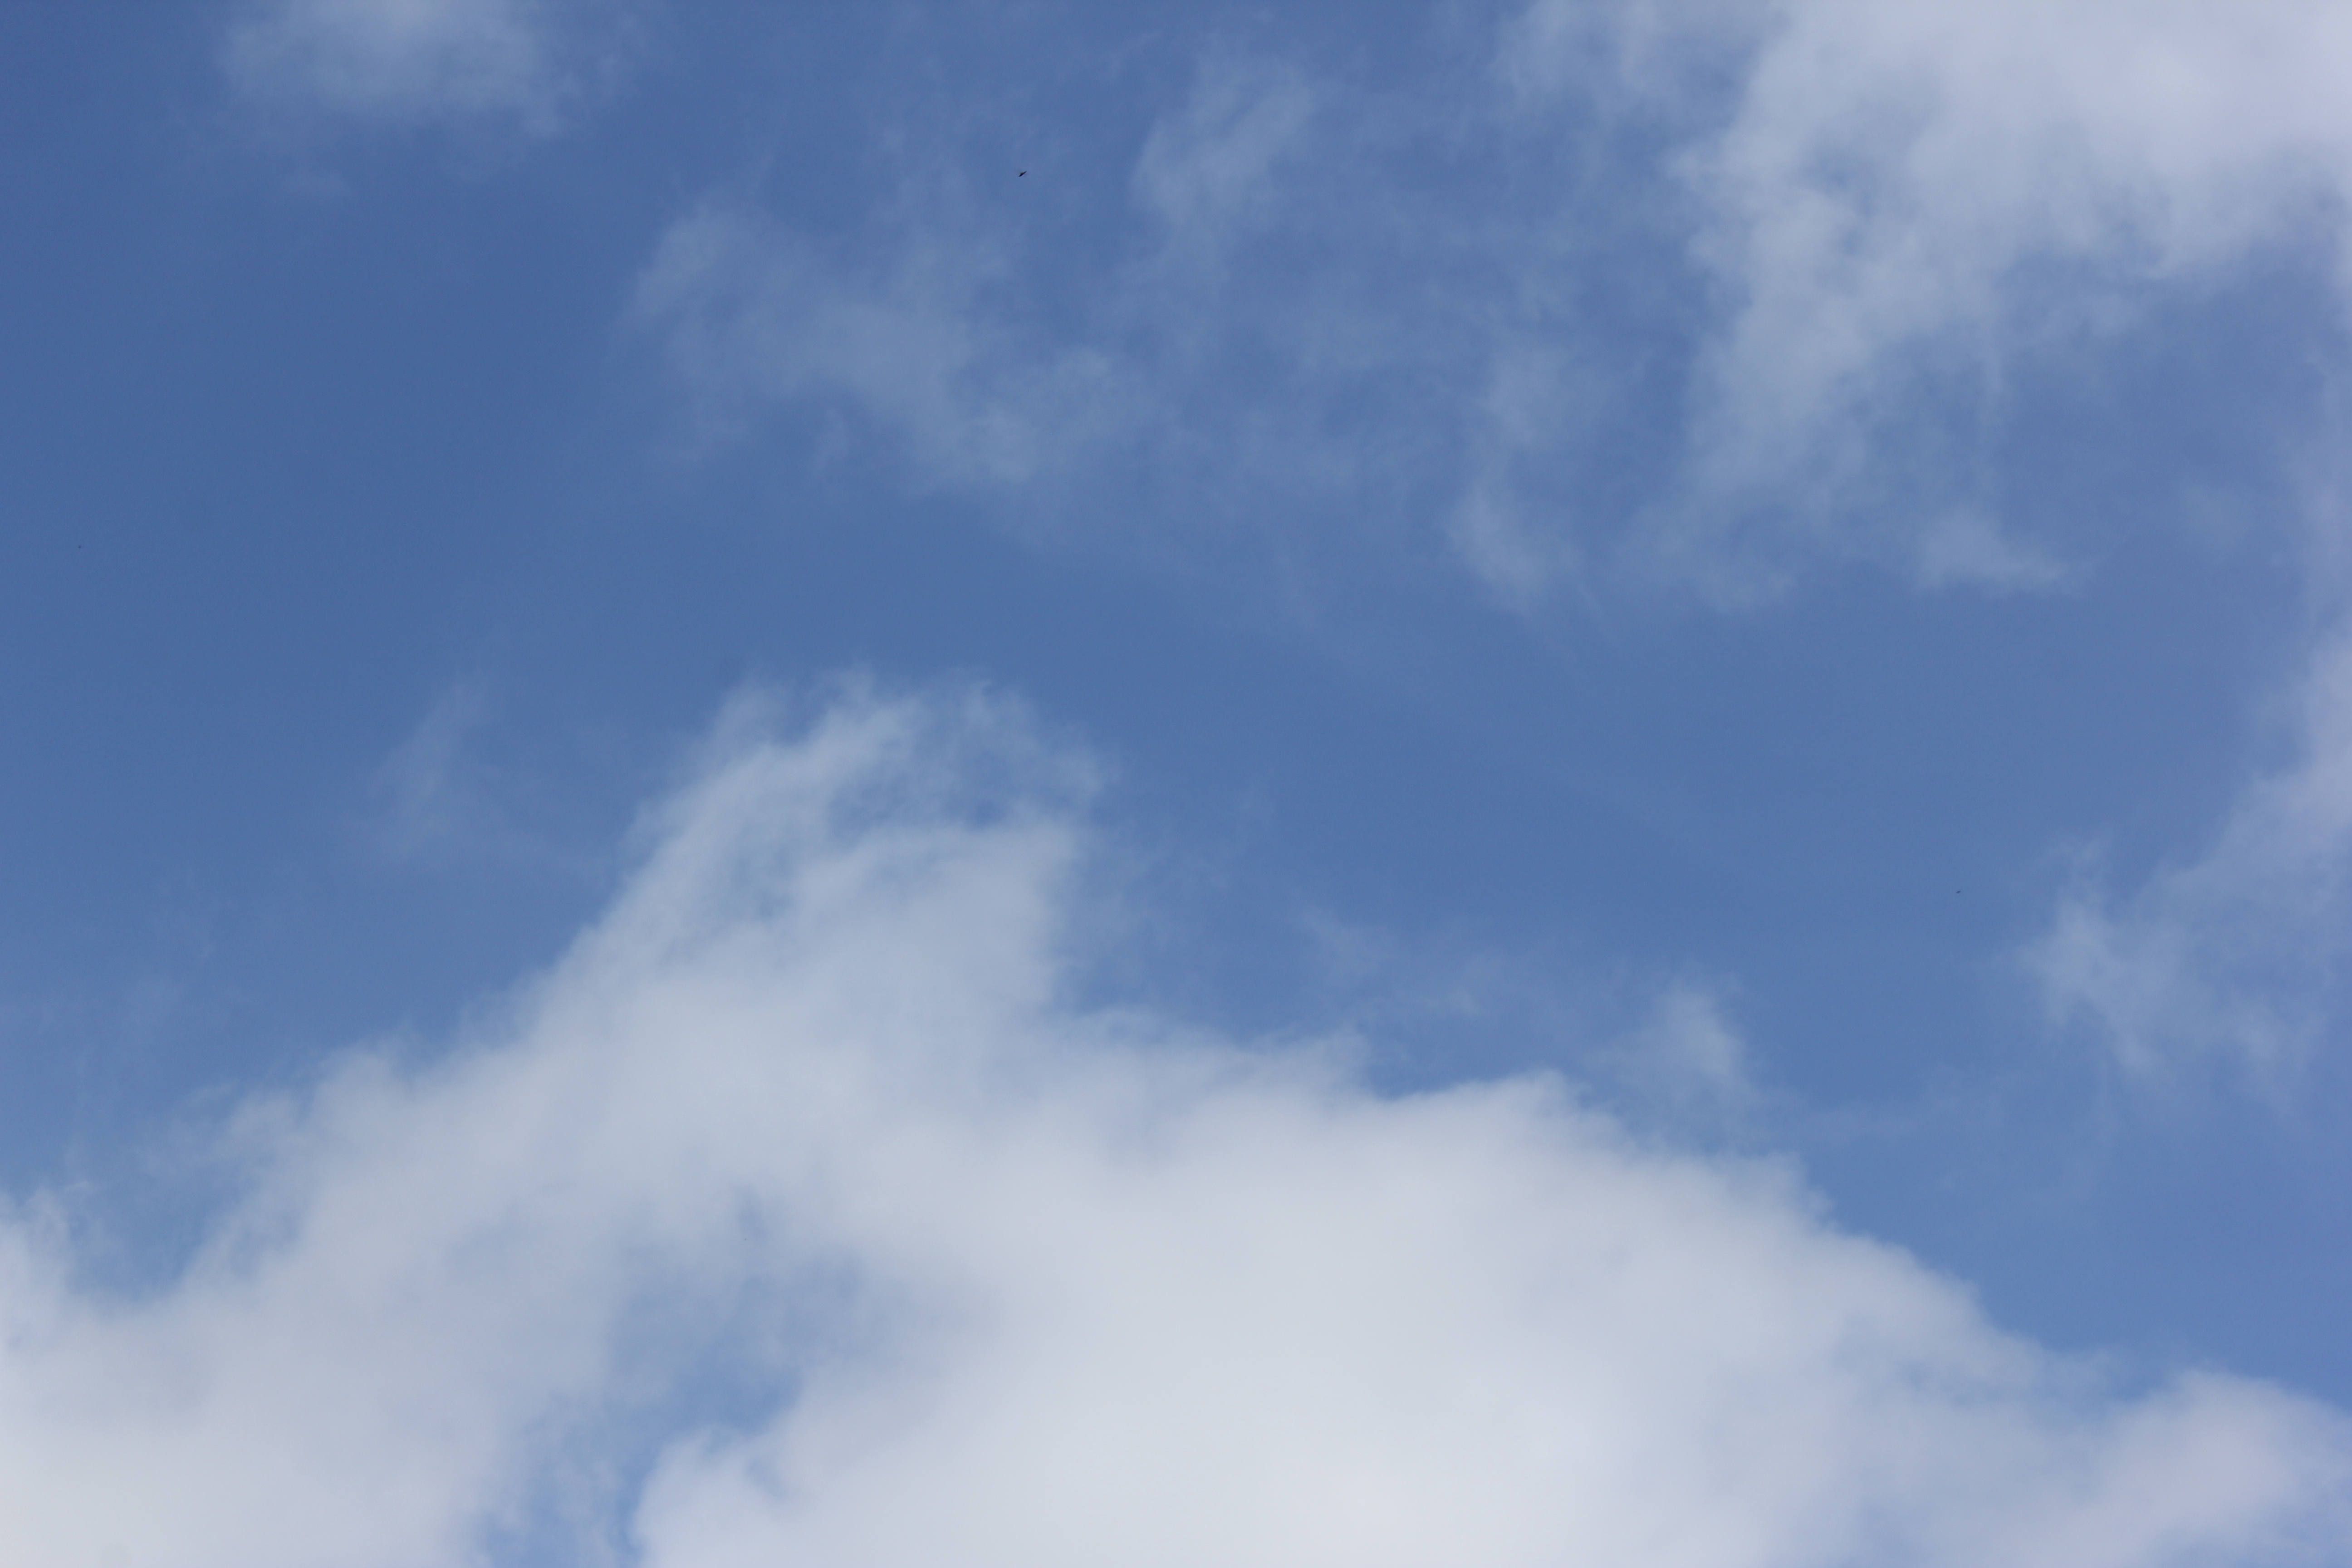
Cloud type: Cumulus